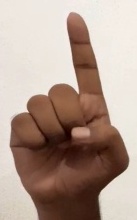
ASL sign: D